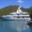
Label: ship